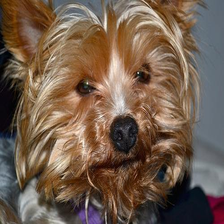
Species: dog
Breed: yorkshire terrier